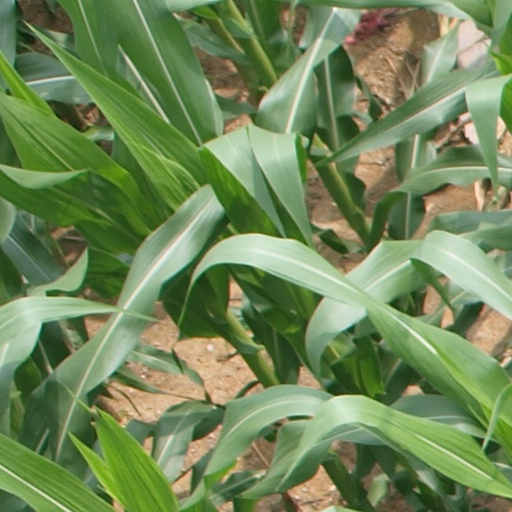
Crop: maize; corn